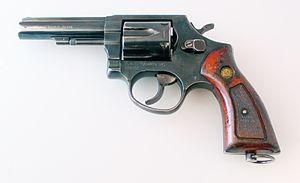
Le revolver brésilien Taurus 80 est une variante du S&W M&P. Sa fabrication par Forjas Taurus SA dura entre 1980 et 2001. Le canon est léger. La crosse est en bois dur. Il est construit en acier inox ou au carbone. La visée est fixe. Il fut vendu seulement en Amérique latine.
Le revolver brésilien Taurus 82 est une variation du S&W M&P dont la fabrication par Forjas Taurus SA dure depuis 1982.